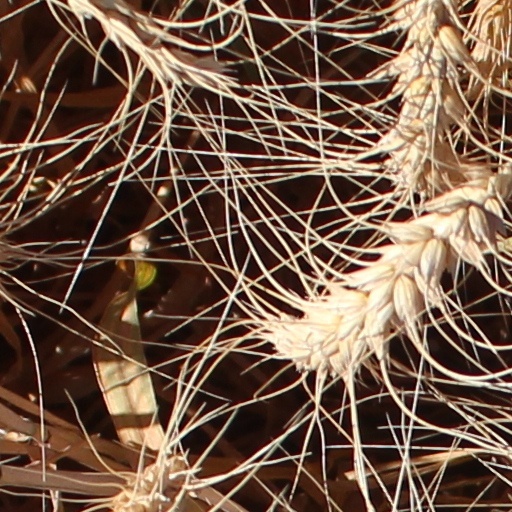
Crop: wheat